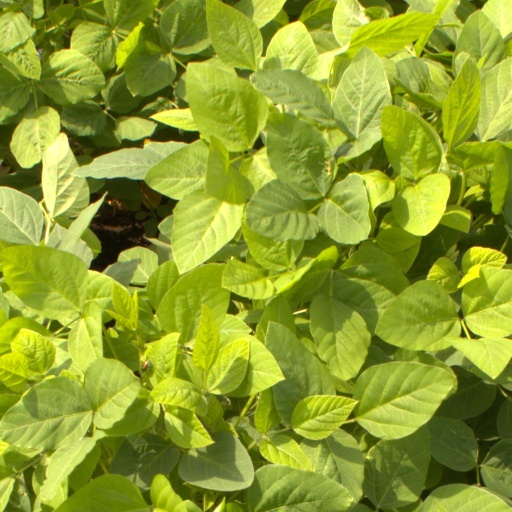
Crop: soybean